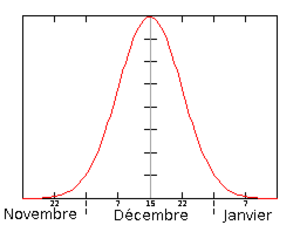
Ce schéma représente le nombre de naissance en fonction du temps chez l'otarie subantarctique (Arctocephalus tropicalis) pendant la saison des parturitions qui a lieu de fin novembre à début janvier. Sur cette figure, vous pouvez voir que le nombre des naissances a une répartition qui suit la loi normale gaussienne. La date médiane correspond à la mi-décembre, c'est à dire que la moitié des naissance a lieu avant cette date et l'autre moitié a lieu après cette date. Cette date médiane correspond également au pic de naissance au cours de la saison de parturition. Cette figure est inspirée de la figure 4 de l'article de Georges, J.Y. et Guinet, C., «
L'otarie à fourrure subantarctique, ou otarie d'Amsterdam est un mammifère marin. Ses colonies de reproduction se trouvent dans les îles des océans Indien et Atlantique sud, au nord de la convergence antarctique. On peut estimer la population mondiale à 390 000 individus.